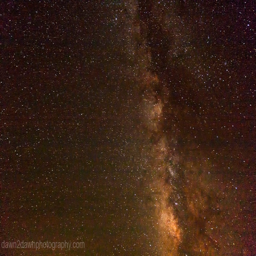
galaxy appears over national park on a moonless night .